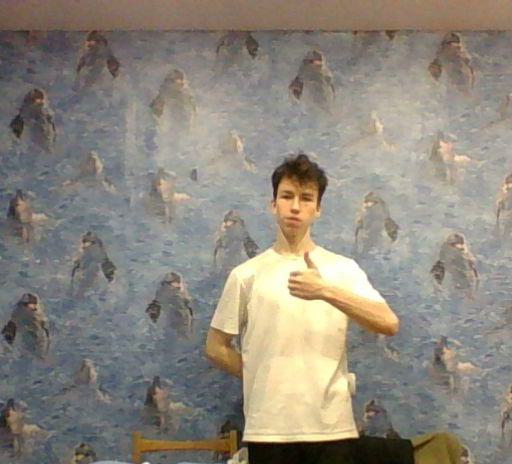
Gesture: like